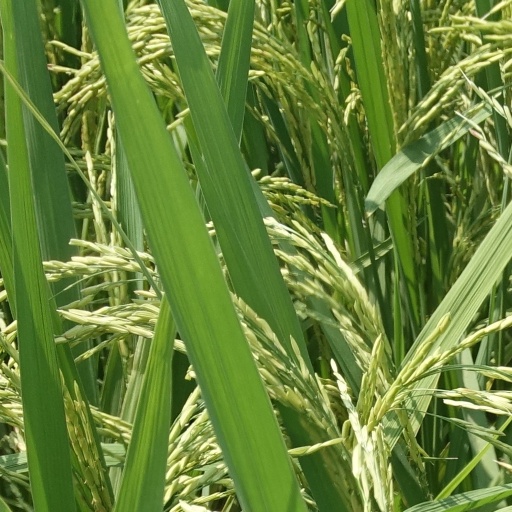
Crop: rice